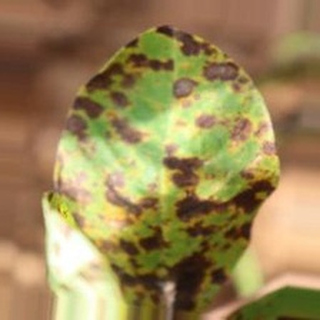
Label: groundnut_late_leaf_spot